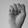
ASL letter: S